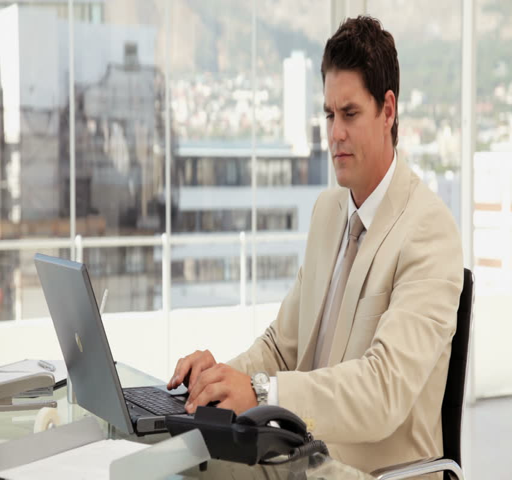
businessman talking on the phone at the office